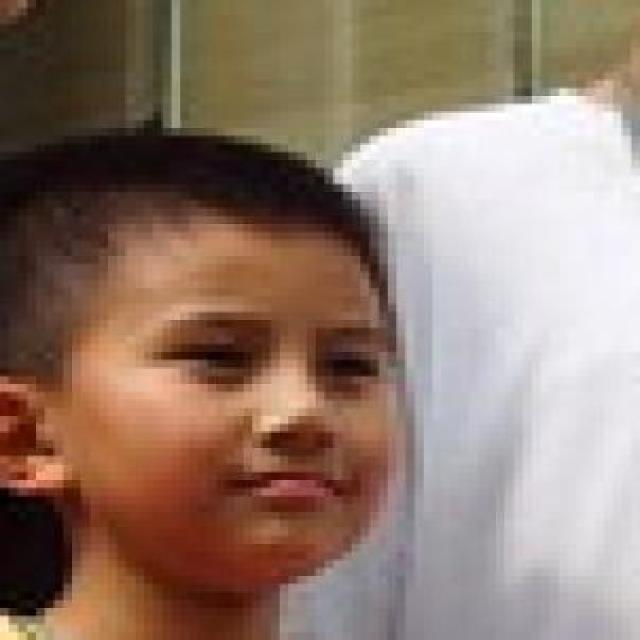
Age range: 0-12